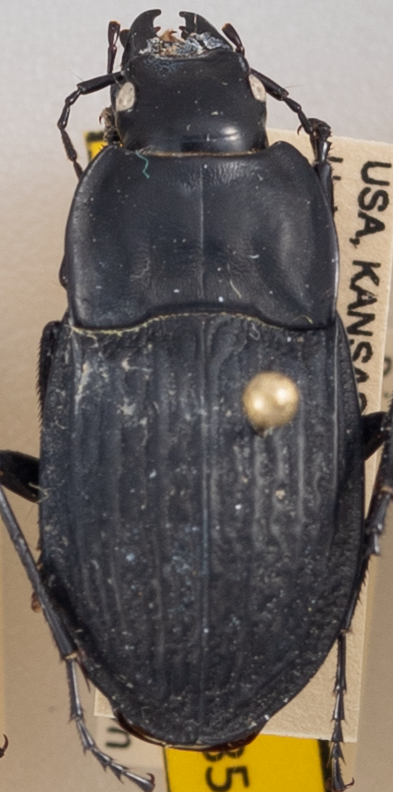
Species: Dicaelus sculptilis sculptilis
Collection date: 2021-06-15
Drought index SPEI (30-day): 0.206
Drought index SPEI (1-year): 0.142
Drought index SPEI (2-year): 0.968